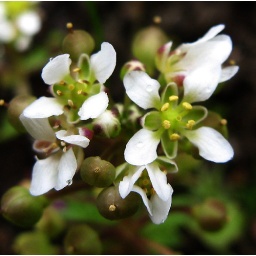
Cochlearia officinclis. Growing on rock face on road verge, near starry saxifrage.